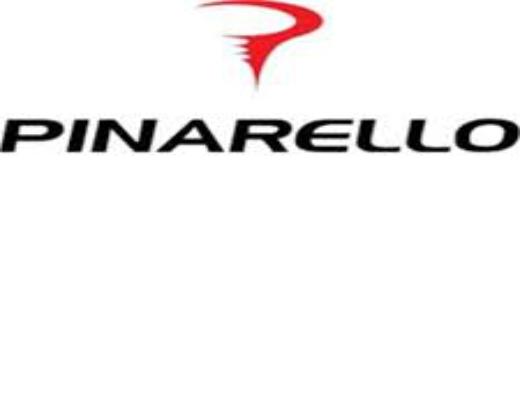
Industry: Transportation